Gerald Marescaux

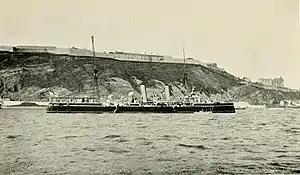

Marescaux commissioned the torpedo gunboat on 3 December 1896. He was given the command to take "Hussar" out to the Mediterranean. He was promoted to commander on 31 December, and early in the following year took "Hussar" out, at which point he was replaced in command by the captain of the torpedo gunboat . Marescaux took over "Gleaner" and returned her to Chatham, where the worn-out gunboat was paid off. Subsequently, at Queen Victoria's diamond jubilee fleet review on 26 June 1897, Marescaux commanded the protected cruiser . From 1898 he was in the Dockyard Reserve at Sheerness. As such he was used as the temporary captain of new ships undergoing trials. In June, he commanded the cruiser during that ship's coal consumption trials. In February 1899, he took charge of the protected cruiser for her speed tests, and he commanded the protected cruiser during her coal consumption trials in July.